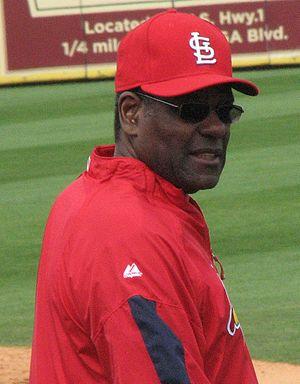
Bob Gibson est un ancien lanceur des ligues majeures de baseball. Il a gagné 251 parties en 17 saisons, n'en perdant que 174. Entre 1963 et 1972, il a remporté au moins 18 victoires et a enregistré plus de 200 retraits sur les prises 8 fois en 10 ans. Il a gagné le gant doré pour le meilleur lanceur défensif 9 fois de suite. Un bon athlète, sa moyenne au bâton en carrière est de 0,206 avec 24 coups de circuit, tandis que la moyenne au bâton de ses adversaires en carrière était 0,220.